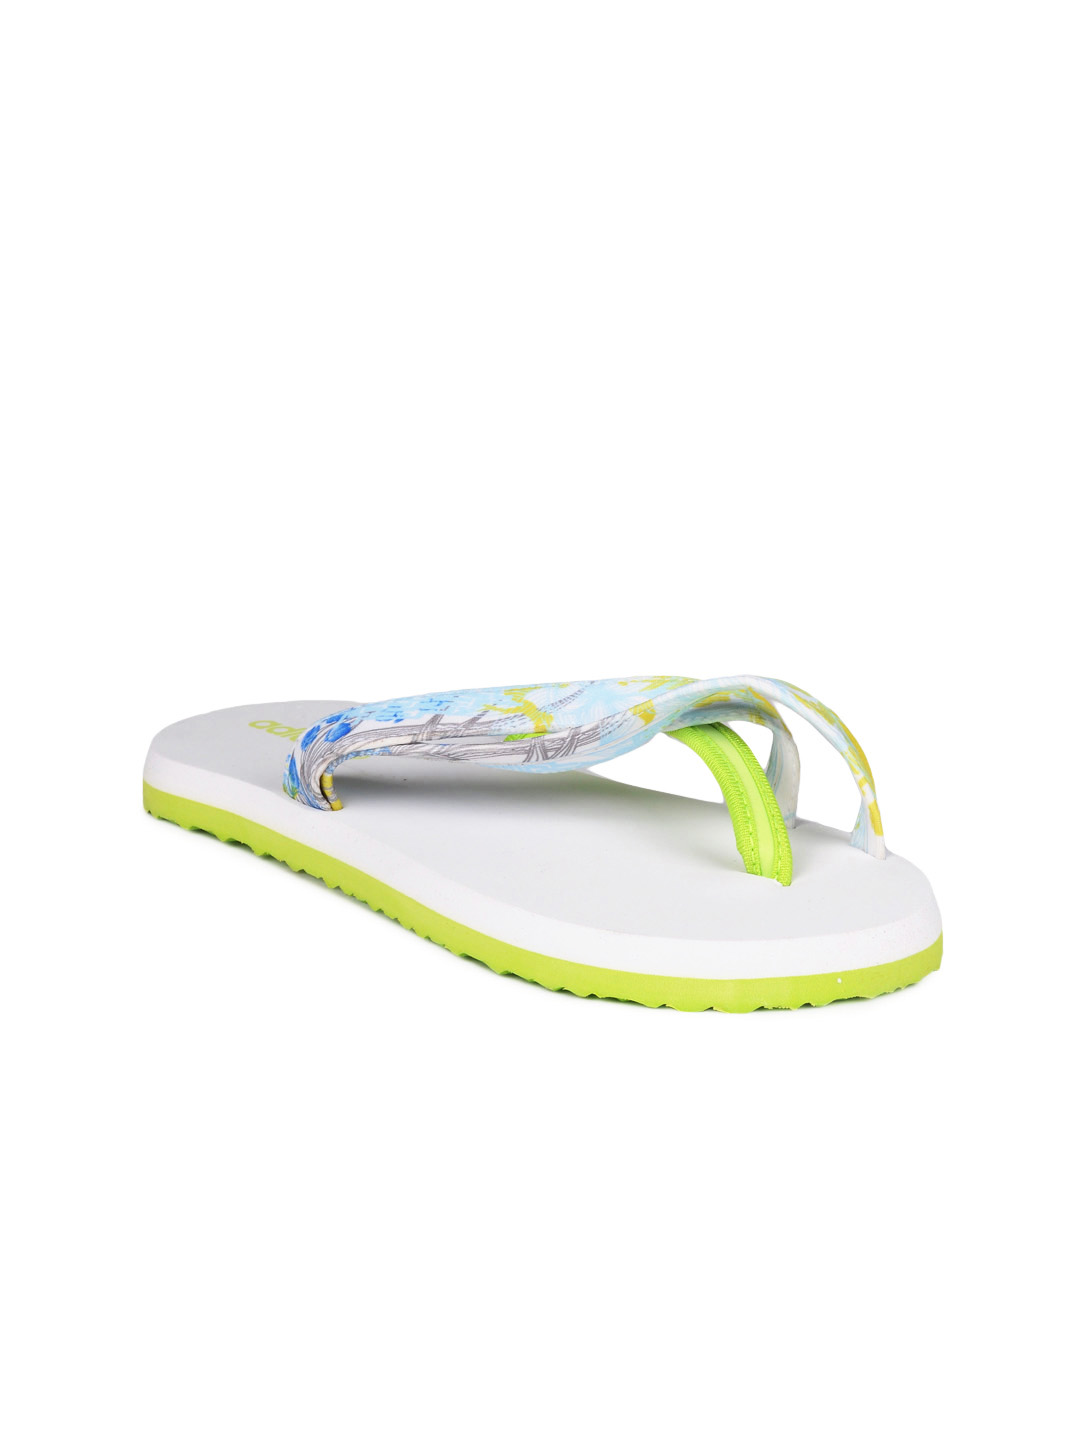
ADIDAS Women White Flip Flops
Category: Footwear / Flip Flops / Flip Flops
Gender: Women
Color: White
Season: Summer 2012
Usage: Casual